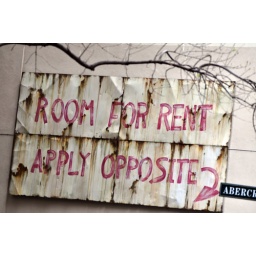
Tin sign on wall near boutique hotel in Sydney.